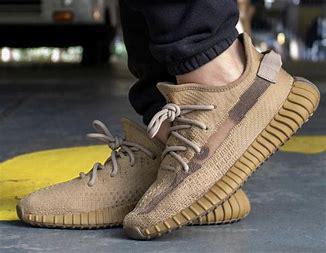
Brand: Adidas
Model: Yeezy Boost 350